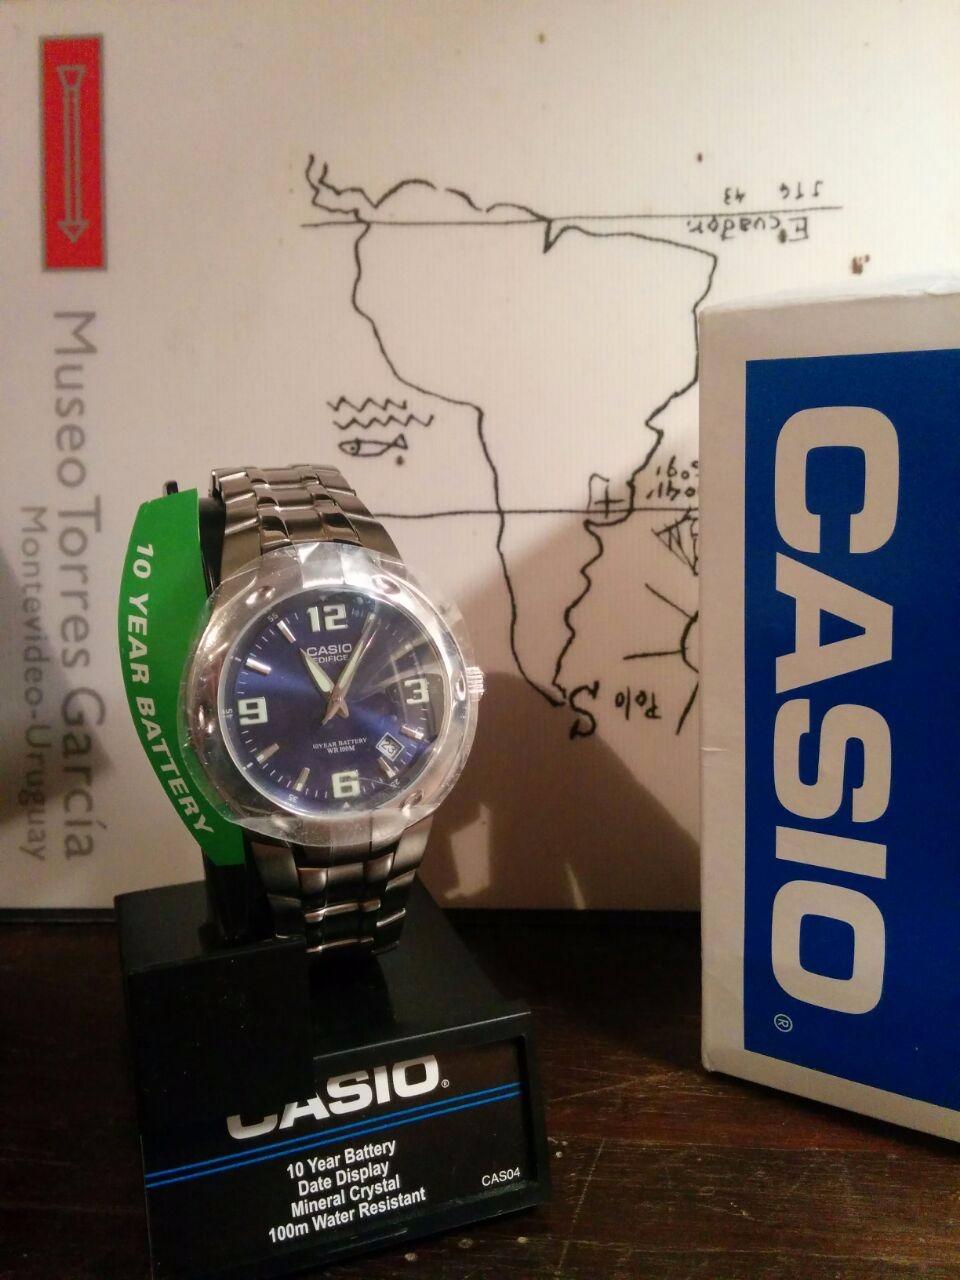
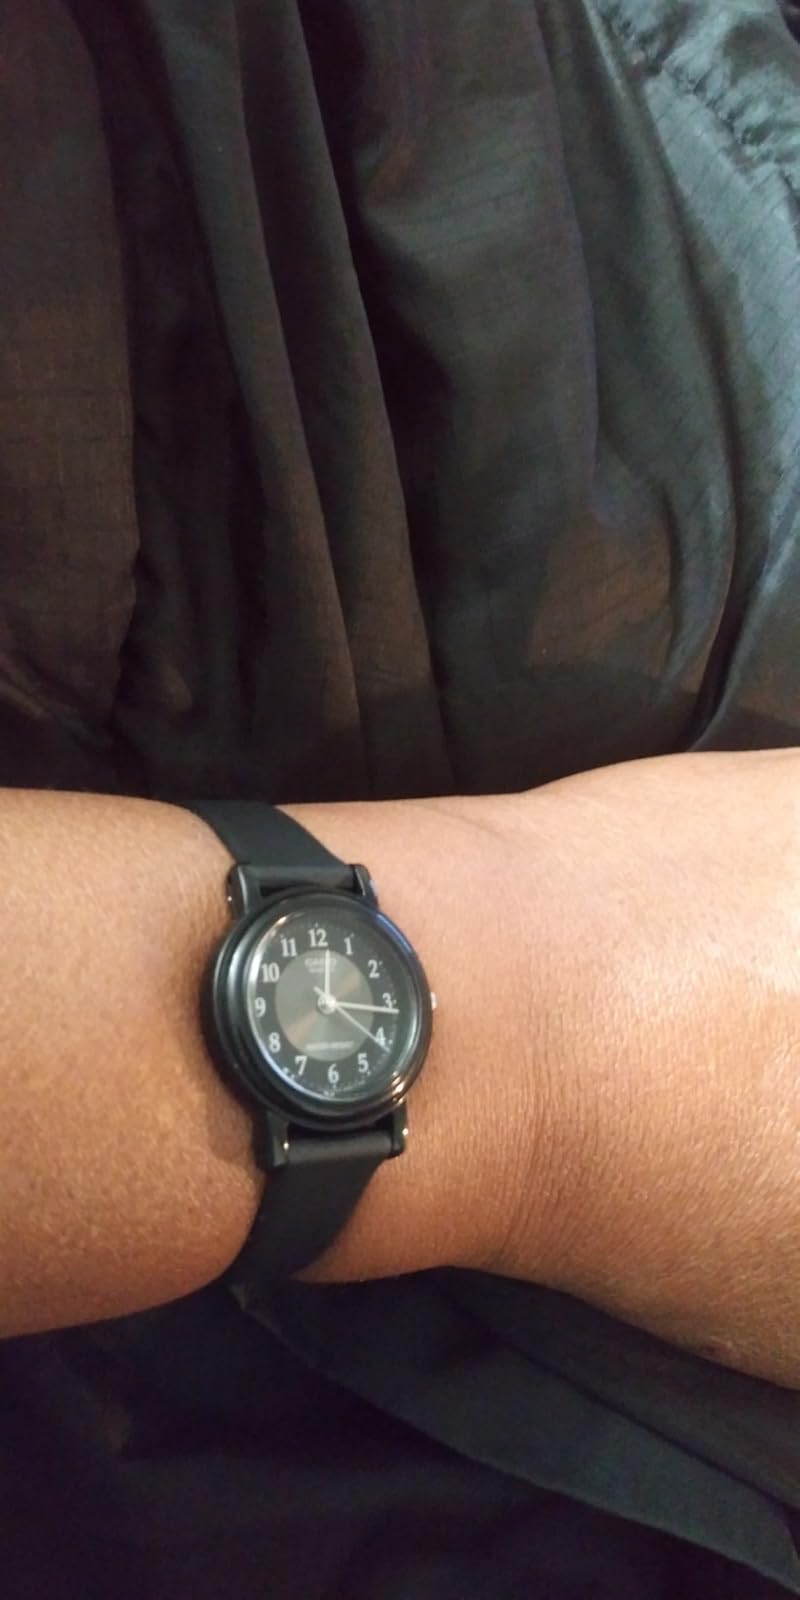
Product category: accessories_watch
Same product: no